Keith Alexander (footballer)

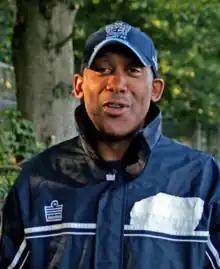
Alexander in 2007

Keith Alexander (14 November 1956 – 3 March 2010) was a footballer and manager. Born in Nottingham, England, he was the manager of League Two side Macclesfield Town at the time of his death, in a career that included international appearances for Saint Lucia. Alexander played for a large number of lower league football teams. His main success, however, came from football management – managing in both non-league and the Football League. He took League One side Lincoln City to four consecutive play-offs, taking them to two finals at the Millennium Stadium. His eldest son, Matthew Alexander, is a FIFA licensed Football agent and works with many top flight players.